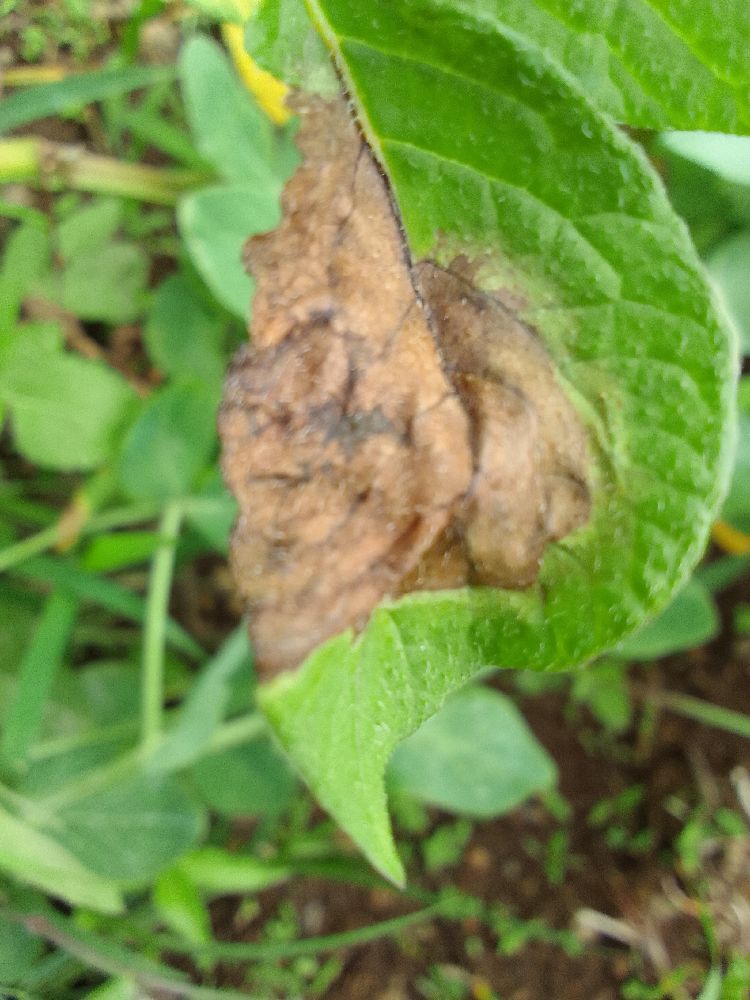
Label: Late blight